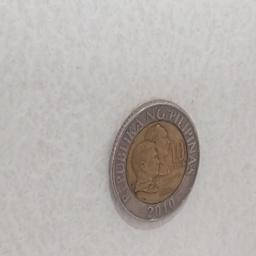
Label: 10_Old_Front